Maiolica

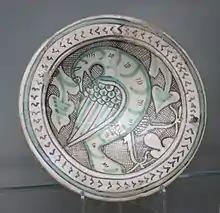
Dish with bird, in Islamic-derived style, Orvieto, 1270–1330 (Victoria and Albert Museum)

Tin glazing creates a white, opaque surface for painting. The colours are applied as metallic oxides or as fritted underglazes to the unfired glaze, which absorbs pigment like fresco, making errors impossible to fix but preserving the brilliant colors. Sometimes the surface is covered with a second glaze (called "coperta" by the Italians) that lends greater shine and brilliance to the wares. In the case of lustred wares, a further oxygen-starved firing at a lower temperature is required. Kilns required wood as well as suitable clay. Glaze was made from sand, wine lees, lead compounds, and tin compounds. Tin-glazed earthenware is frequently prone to flaking and somewhat delicate.